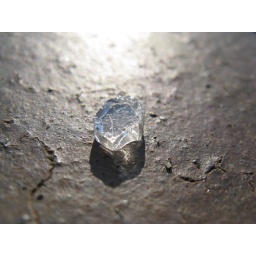
Tiny piece of broken glass on the sidewalk on a bright November morning. A diamond in the rough.